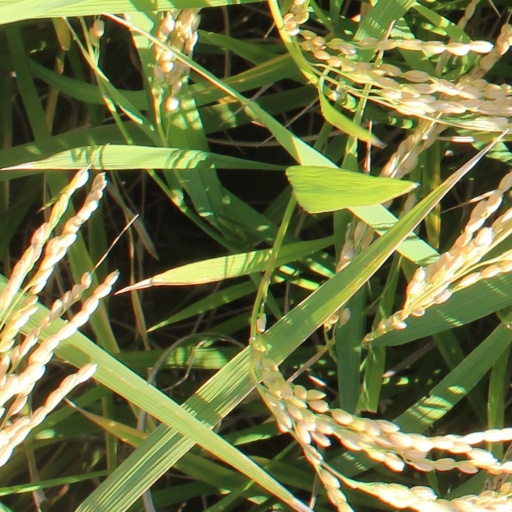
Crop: rice